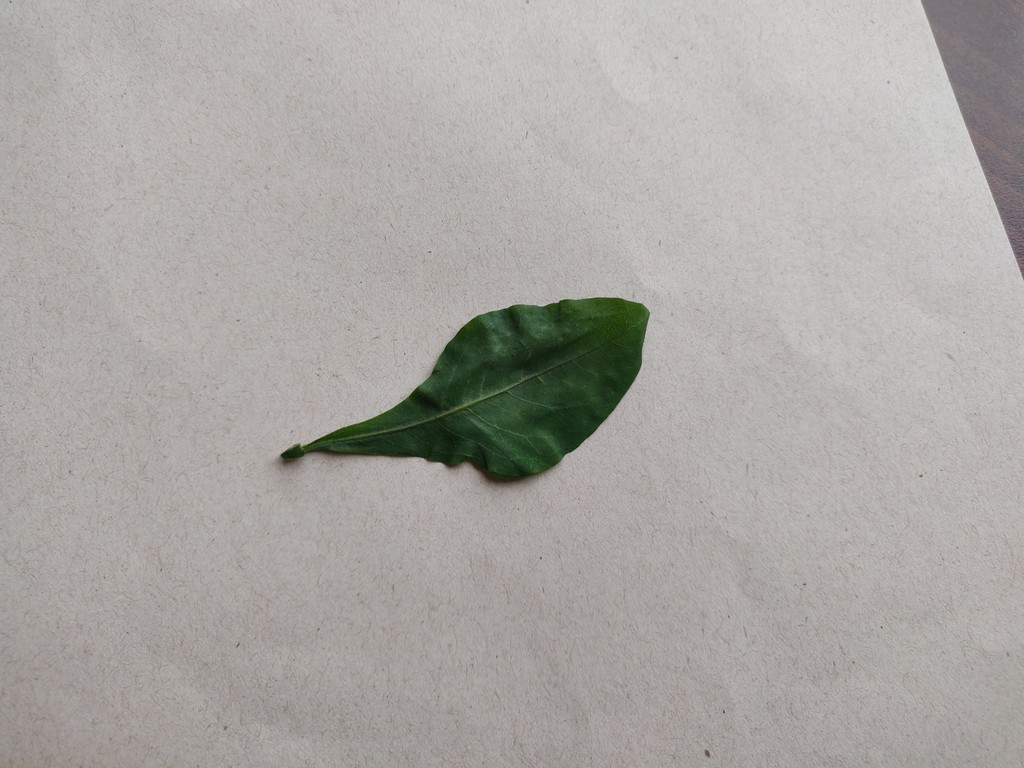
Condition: Healthy
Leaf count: single
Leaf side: front